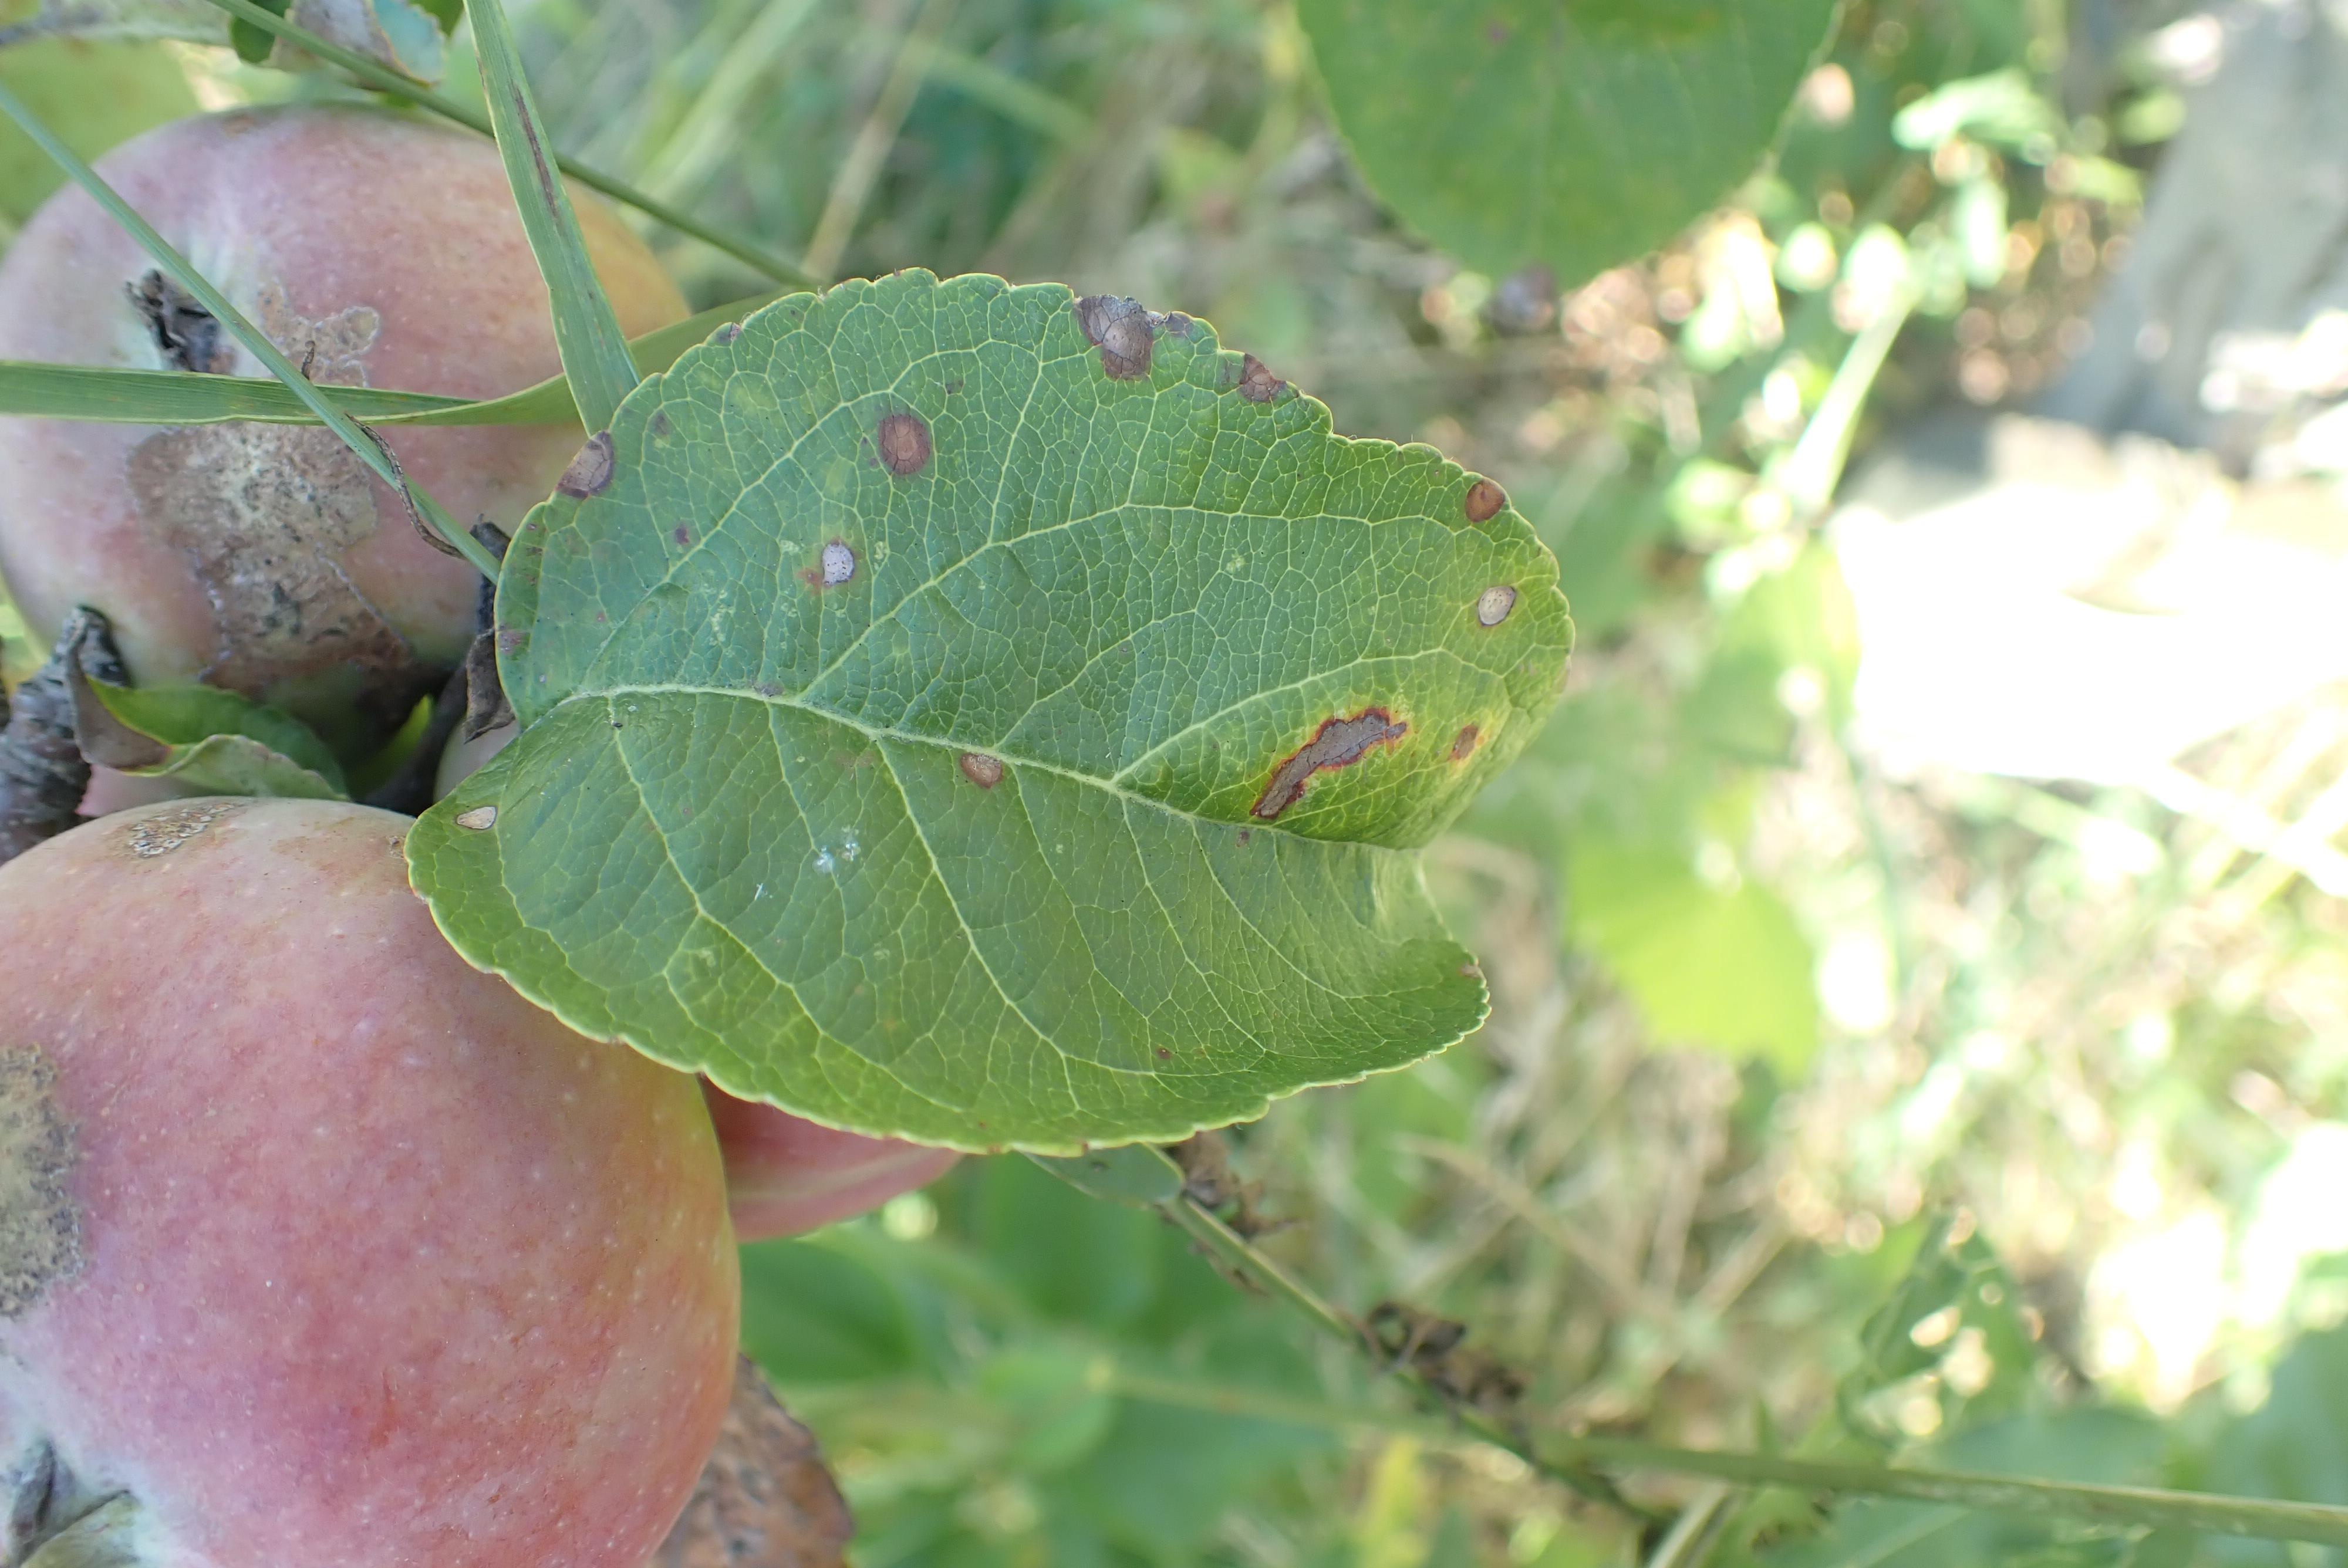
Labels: frog_eye_leaf_spot, complex